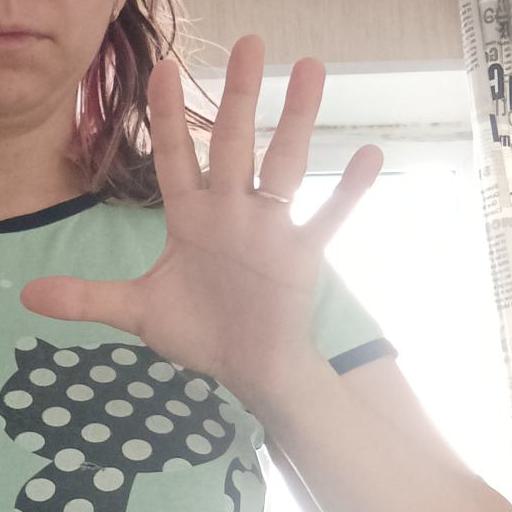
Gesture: palm